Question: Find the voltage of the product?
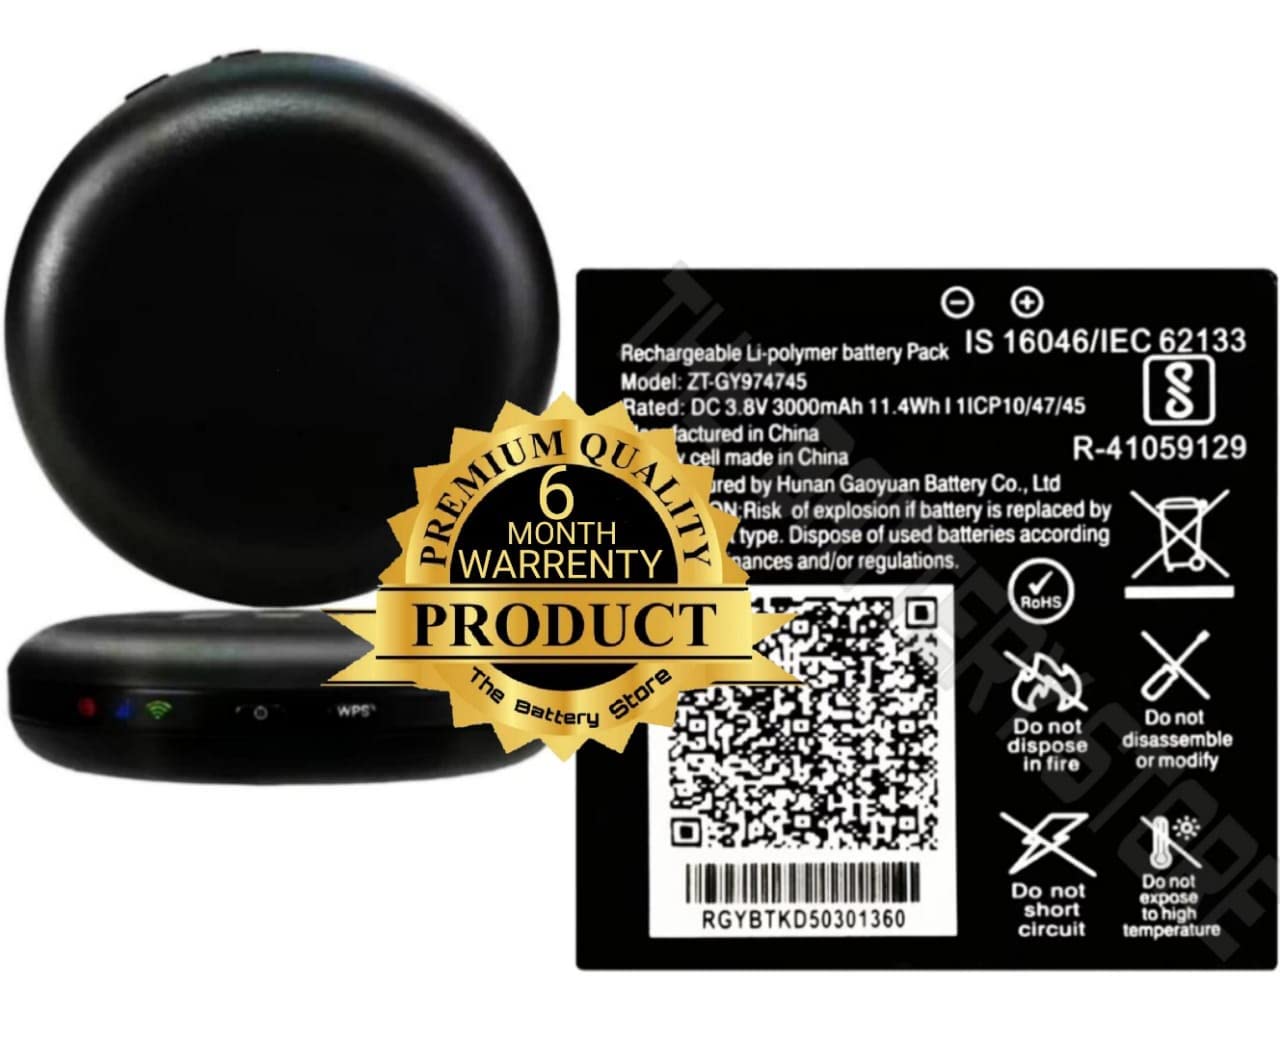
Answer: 3.8 volt